Matteo Darmian

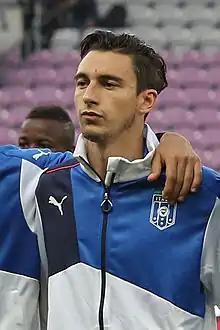
Darmian with Italy in 2015

Matteo Darmian (born 2 December 1989) is an Italian professional footballer who plays as a full-back or centre-back for club Inter Milan and the Italy national team.